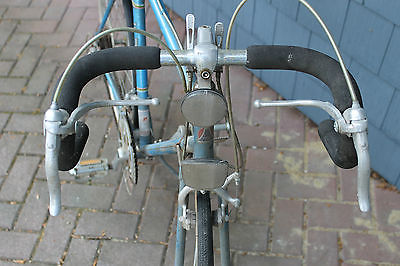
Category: bicycle